History of the Toronto Blue Jays

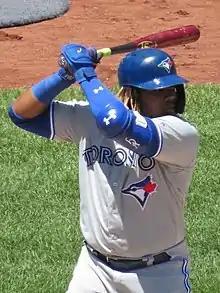
Vladimir Guerrero Jr. during the 2019 season

On December 5, 2016, Steve Pearce signed a two-year, $12.5 million contract with Toronto. On January 5, 2017, Edwin Encarnación signed a three-year, $60 million contract with the Cleveland Indians. On January 18, 2017, Bautista signed a one-year, $18 million contract with the Blue Jays. The contract includes a $17 million mutual option for the 2018 season, as well as a $20 million vesting option for 2019. The following day, Michael Saunders signed with the Philadelphia Phillies. However, in late June, the Phillies released Saunders and the Jays signed him to a minor league contract.